Georges Florovsky

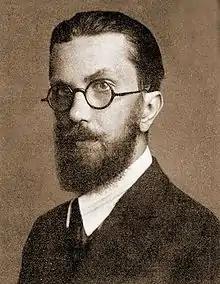
Florovsky,

Georges Vasilievich Florovsky (– August 11, 1979) was a Russian Orthodox priest, theologian, and historian.